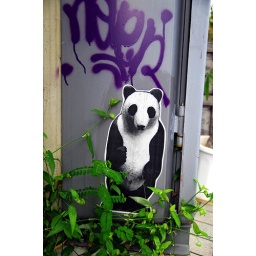
A large sticker of a panda bear and some graffiti behind some bushes on a street in Harajuku in Japan.